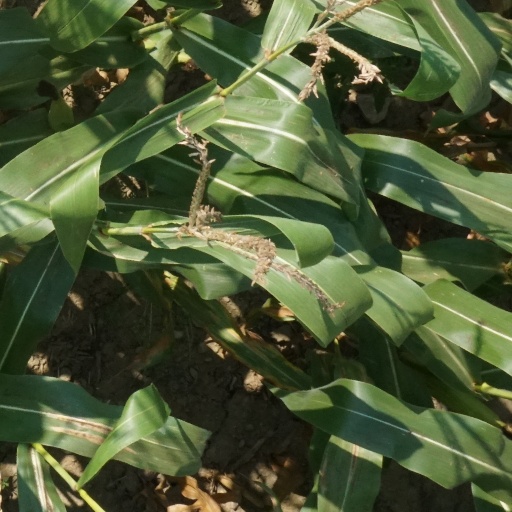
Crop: maize; corn